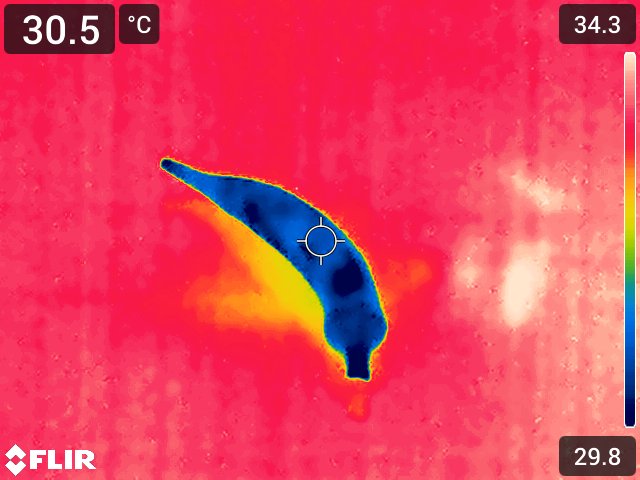
Maturity: adequate_matured